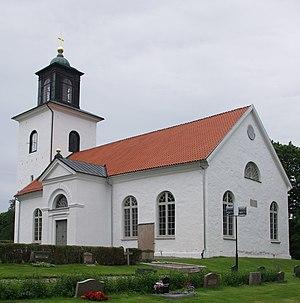
Sandhem est une localité de Suède, située dans le Comté de Jönköping. Sa population était de 6 883 habitants en 2010.